Julius von Mayer

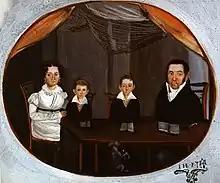
Pharmacist family Mayer from Heilbronn ca. 1820/25, the parents and two of the three sons are shown: probably Carl Gustav and Julius Robert.

Mayer was born on 25 November 1814 in Heilbronn, Württemberg (Baden-Württemberg, modern day Germany), the son of a pharmacist. He grew up in Heilbronn. After completing his "Abitur", he studied medicine at the University of Tübingen, where he was a member of the "Corps Guestphalia", a German Student Corps. During 1838 he attained his doctorate as well as passing the "Staatsexamen". After a stay in Paris (1839/40) he left as a ship's physician on a Dutch three-mast sailing ship for a journey to Jakarta.